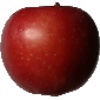
Label: braeburn_apple